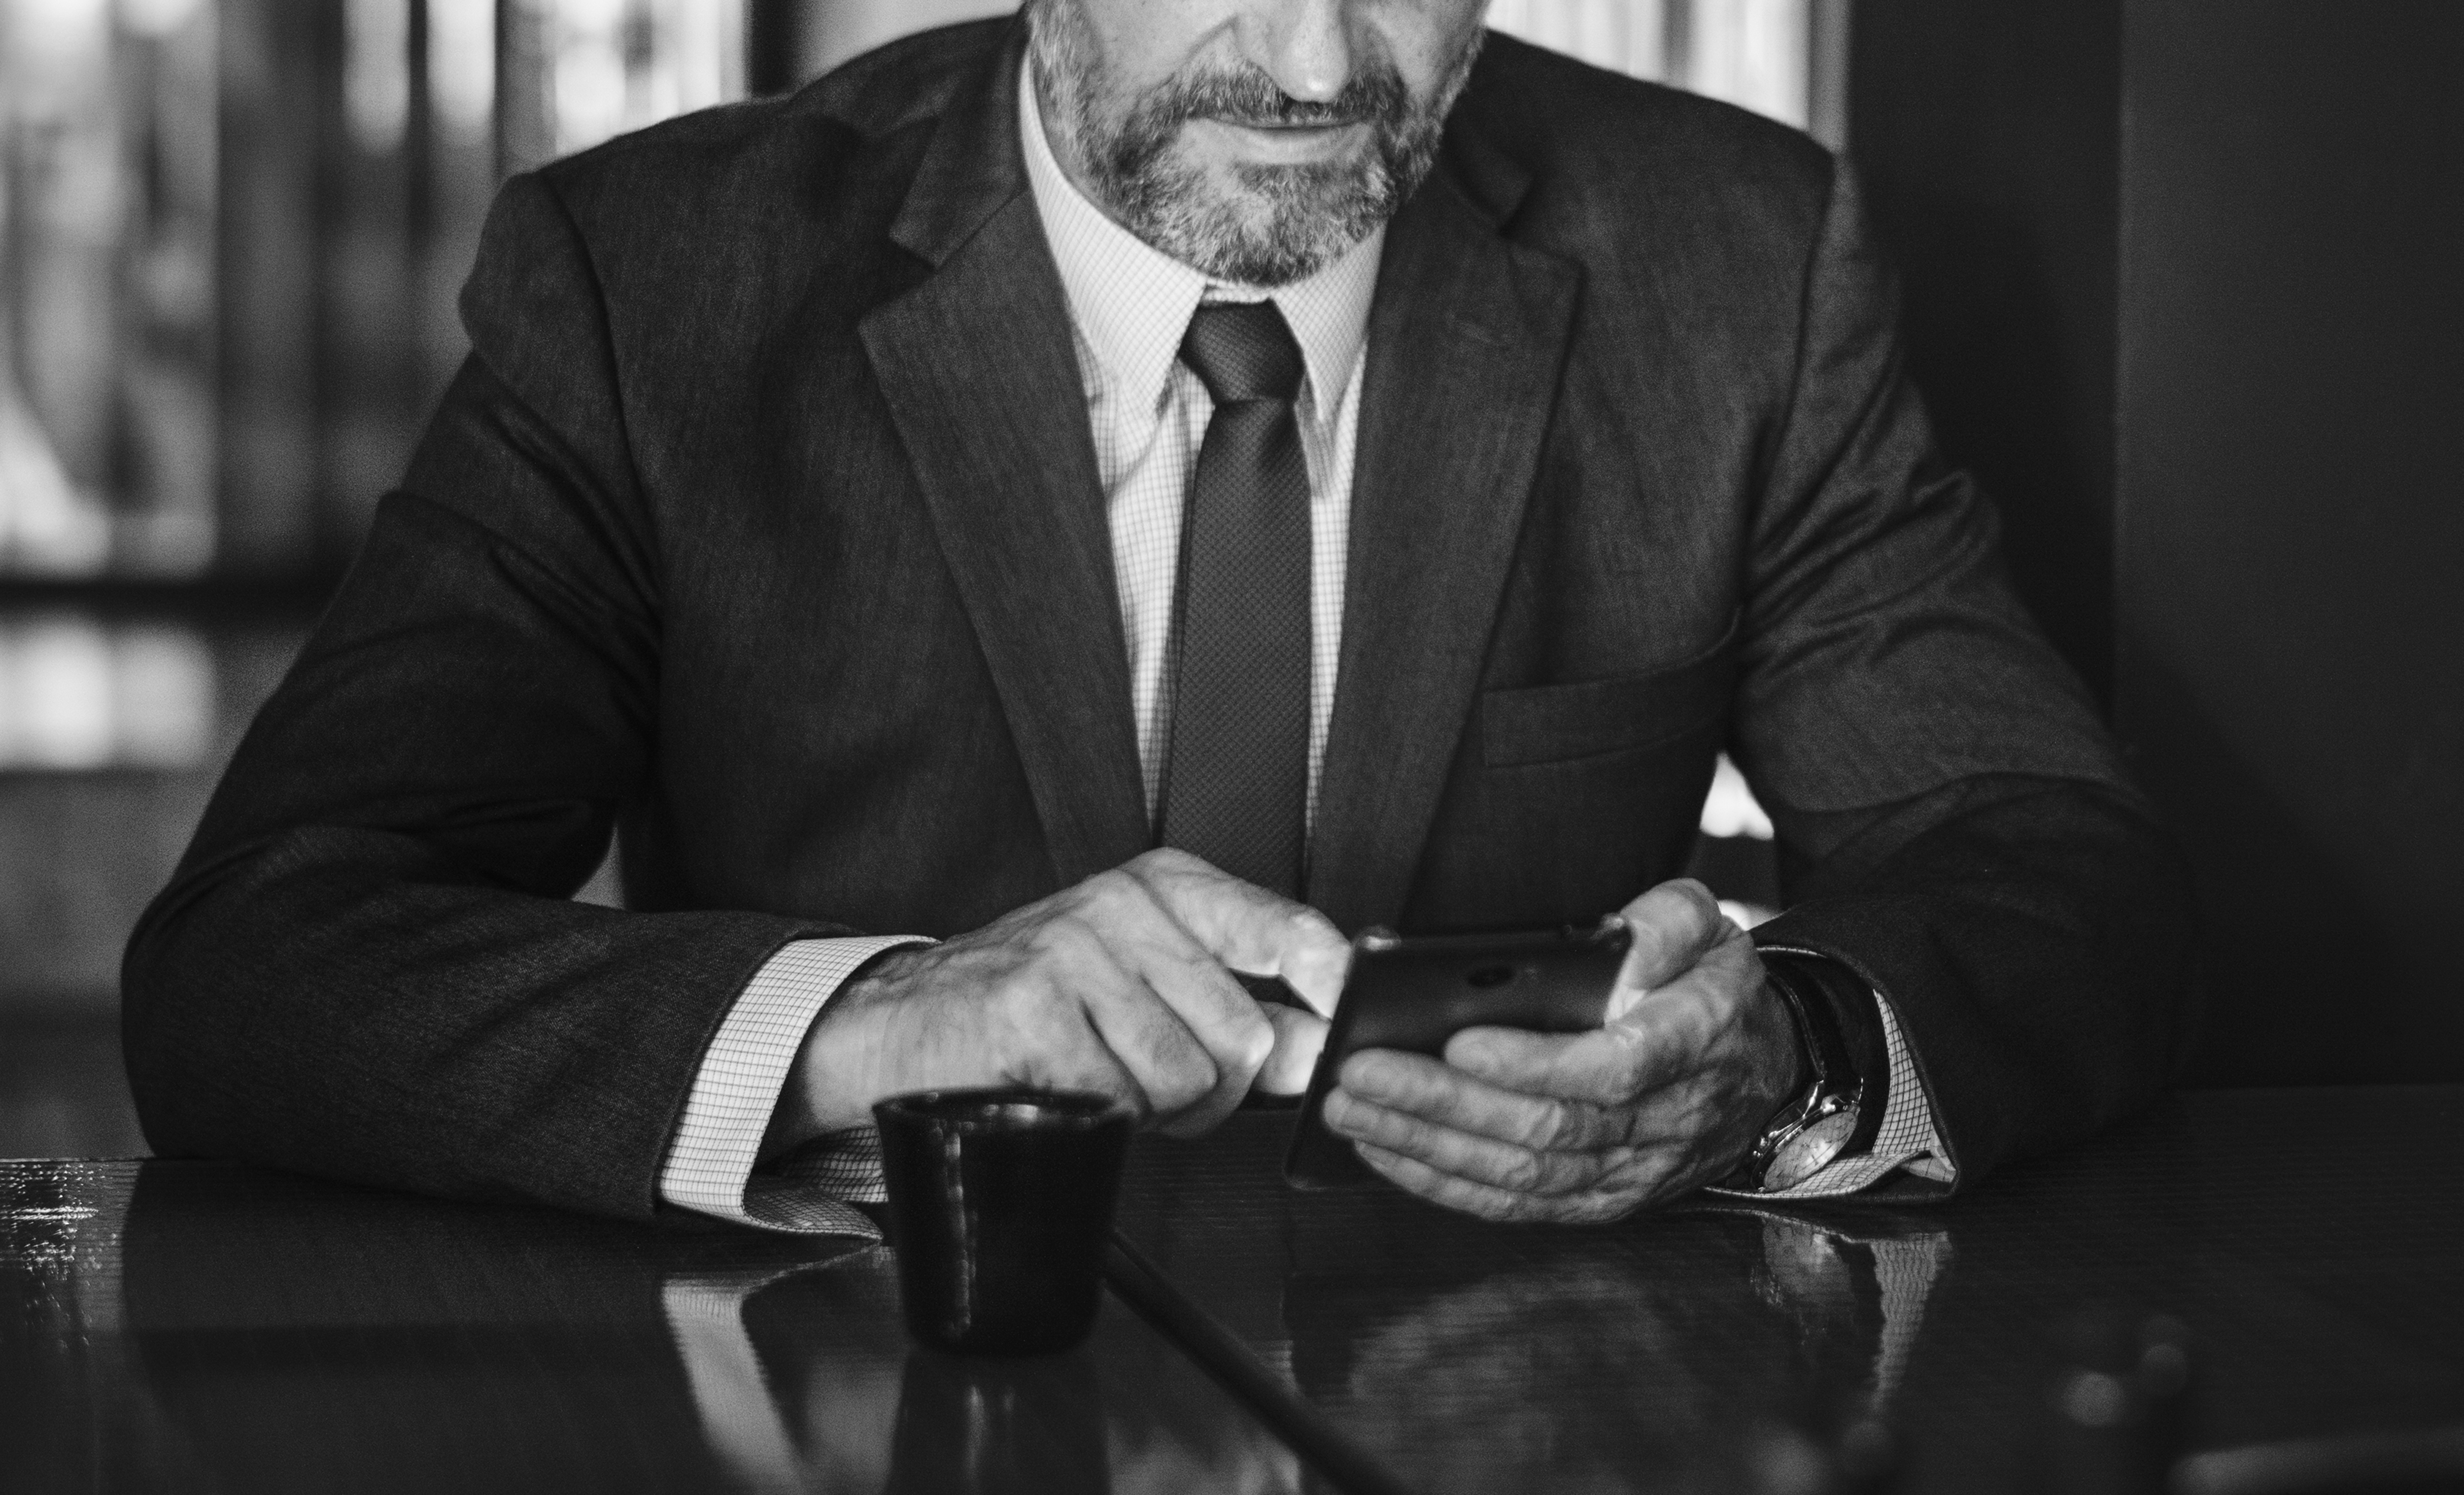
after work, alone, bar, beard, bearded, boss, business, business person, businessman, busy, ceo, checking, corporate, feed, focused, focusing, man, manager, mature, messaging, news, on social, online, out of office, people, pub, reading, restaurant, seated, single, sitting, social media, solo, suit, table, texting, using, waiting, working, photograph, black and white, monochrome photography, monochrome, formal wear, businessperson, photography, hand, white collar worker, style, tuxedo, gesture